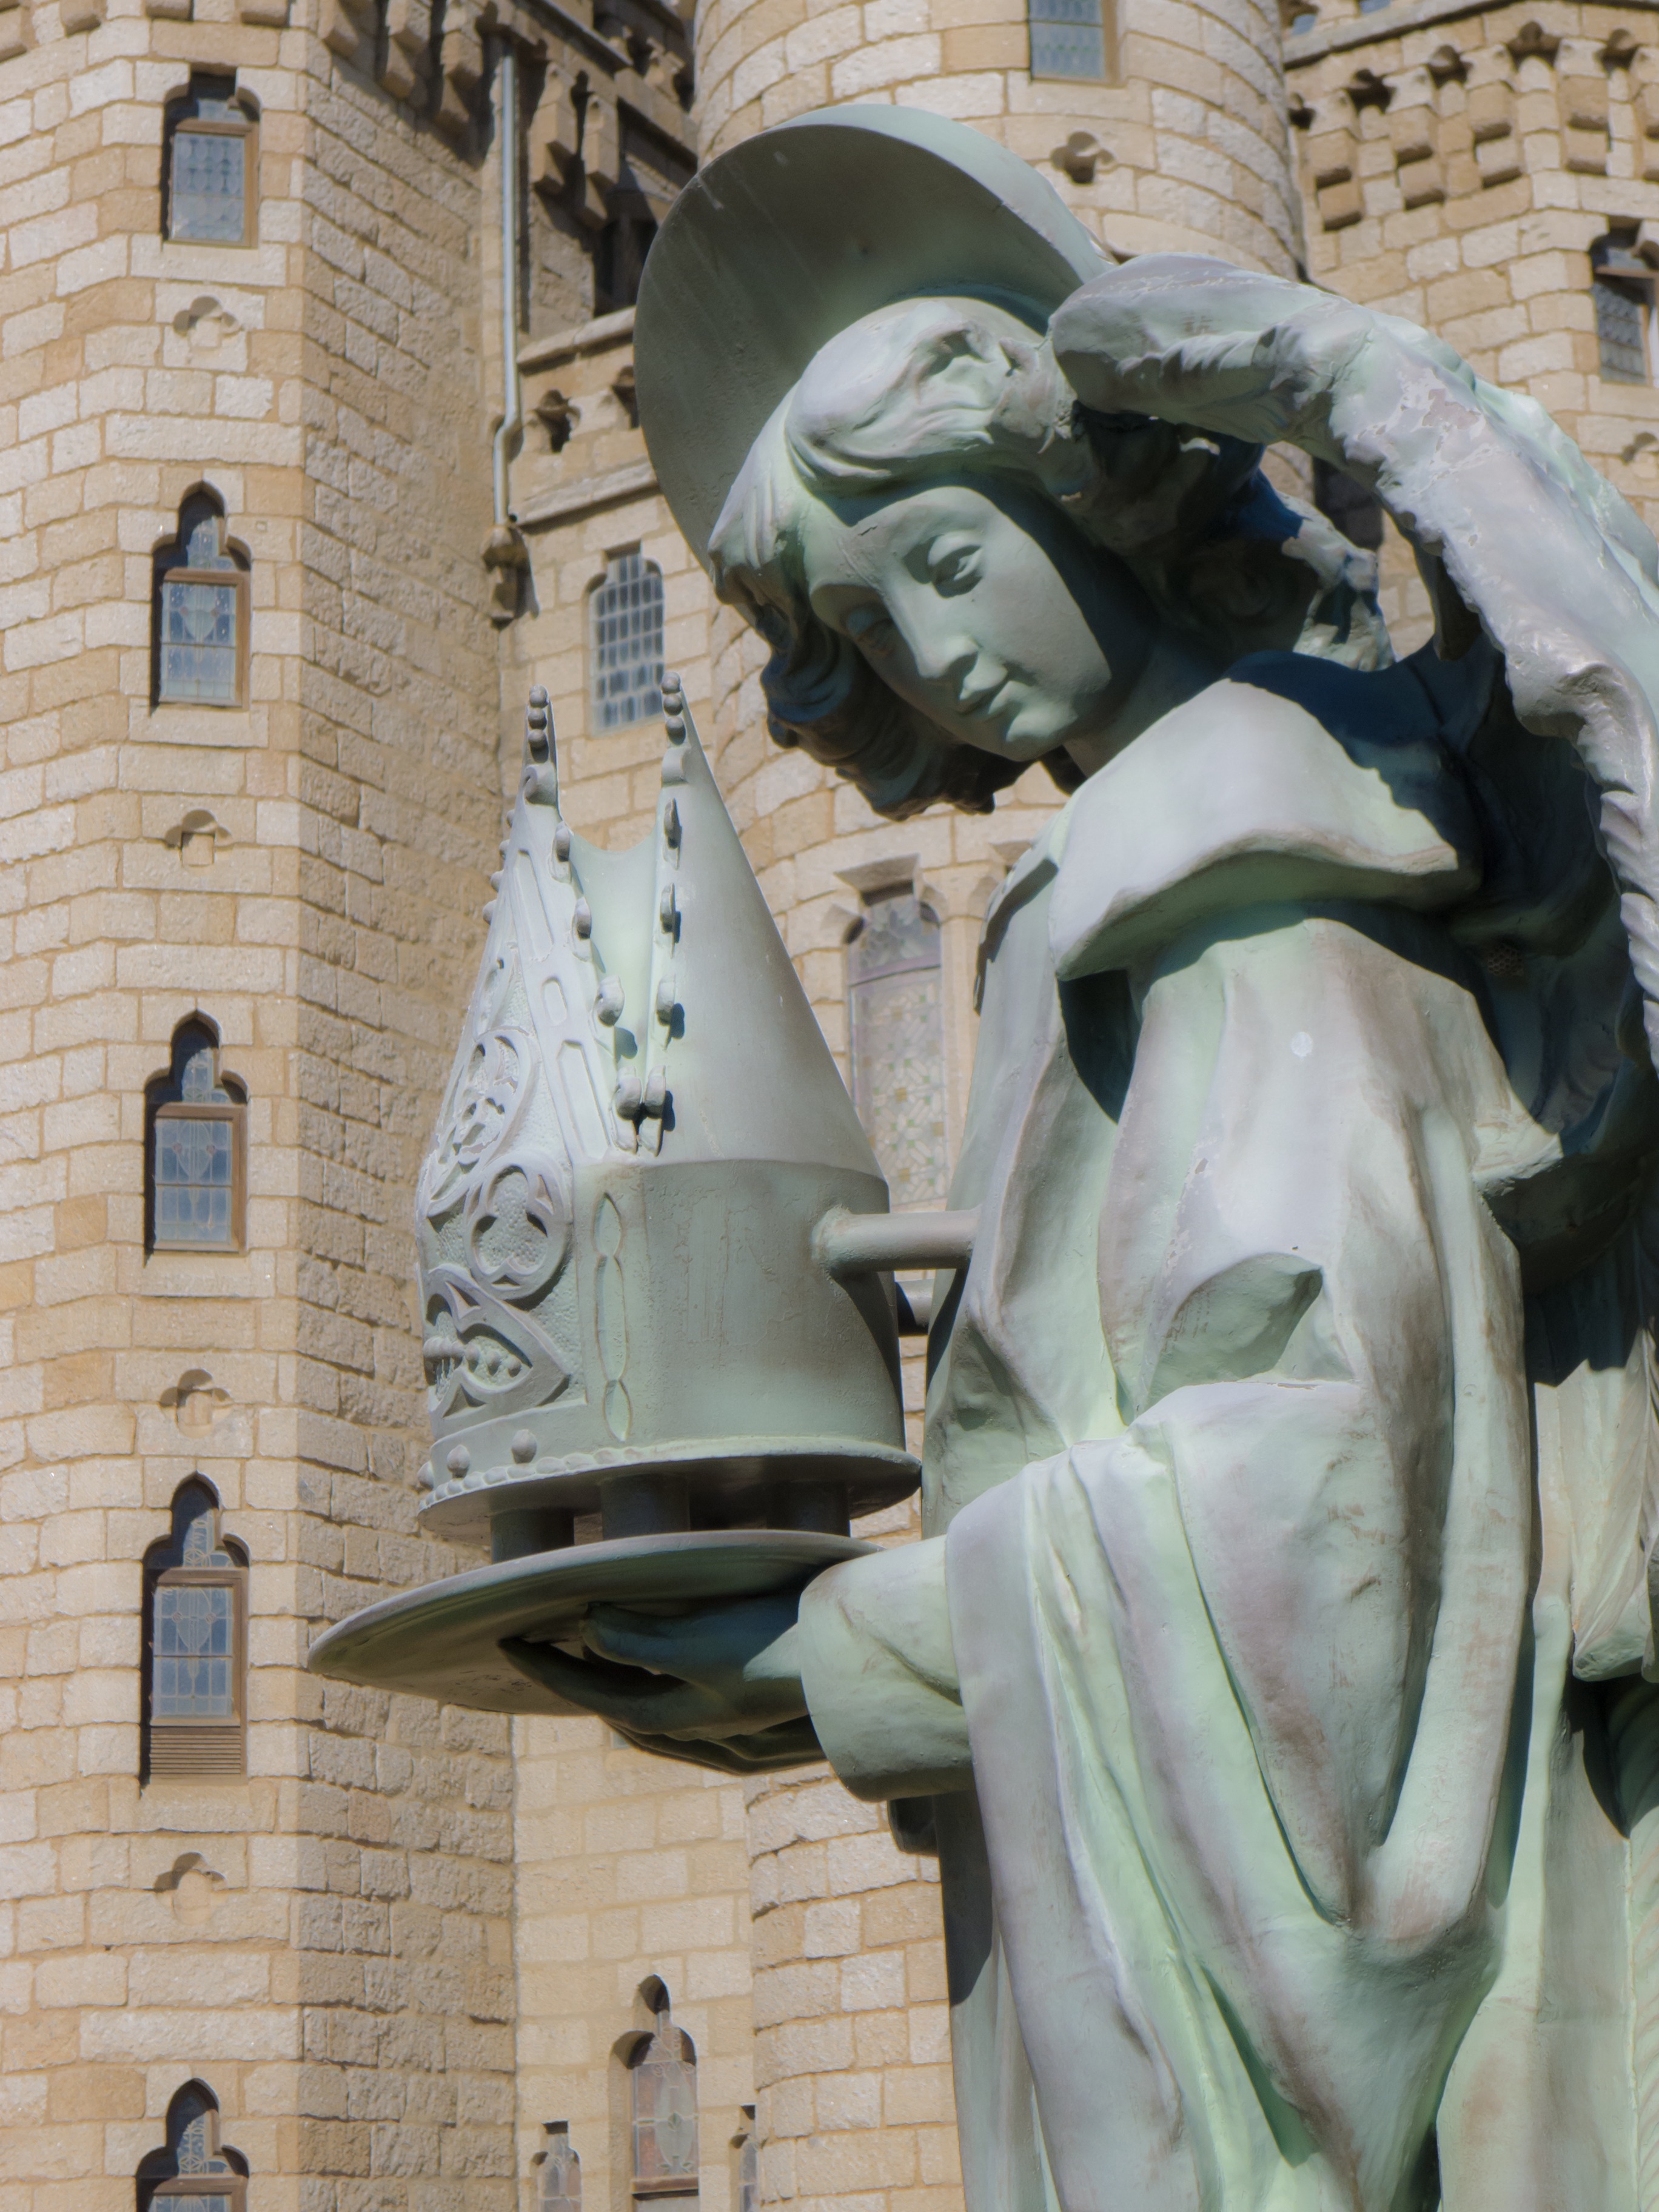
palace, city, wall, monument, statue, castle, sculpture, angel, art, fortress, gaudi, beautiful, carving, astorga, torres, ancient history, baluarte